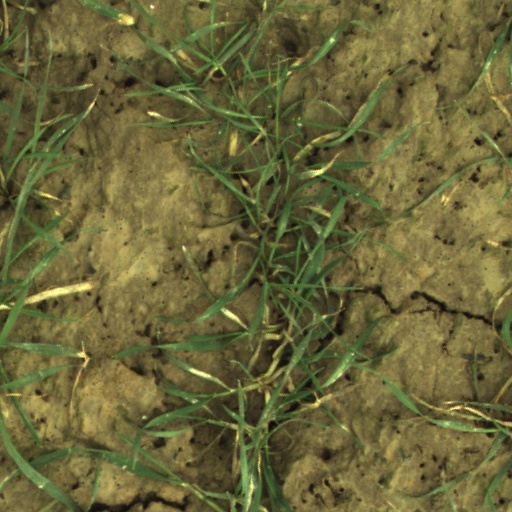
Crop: wheat